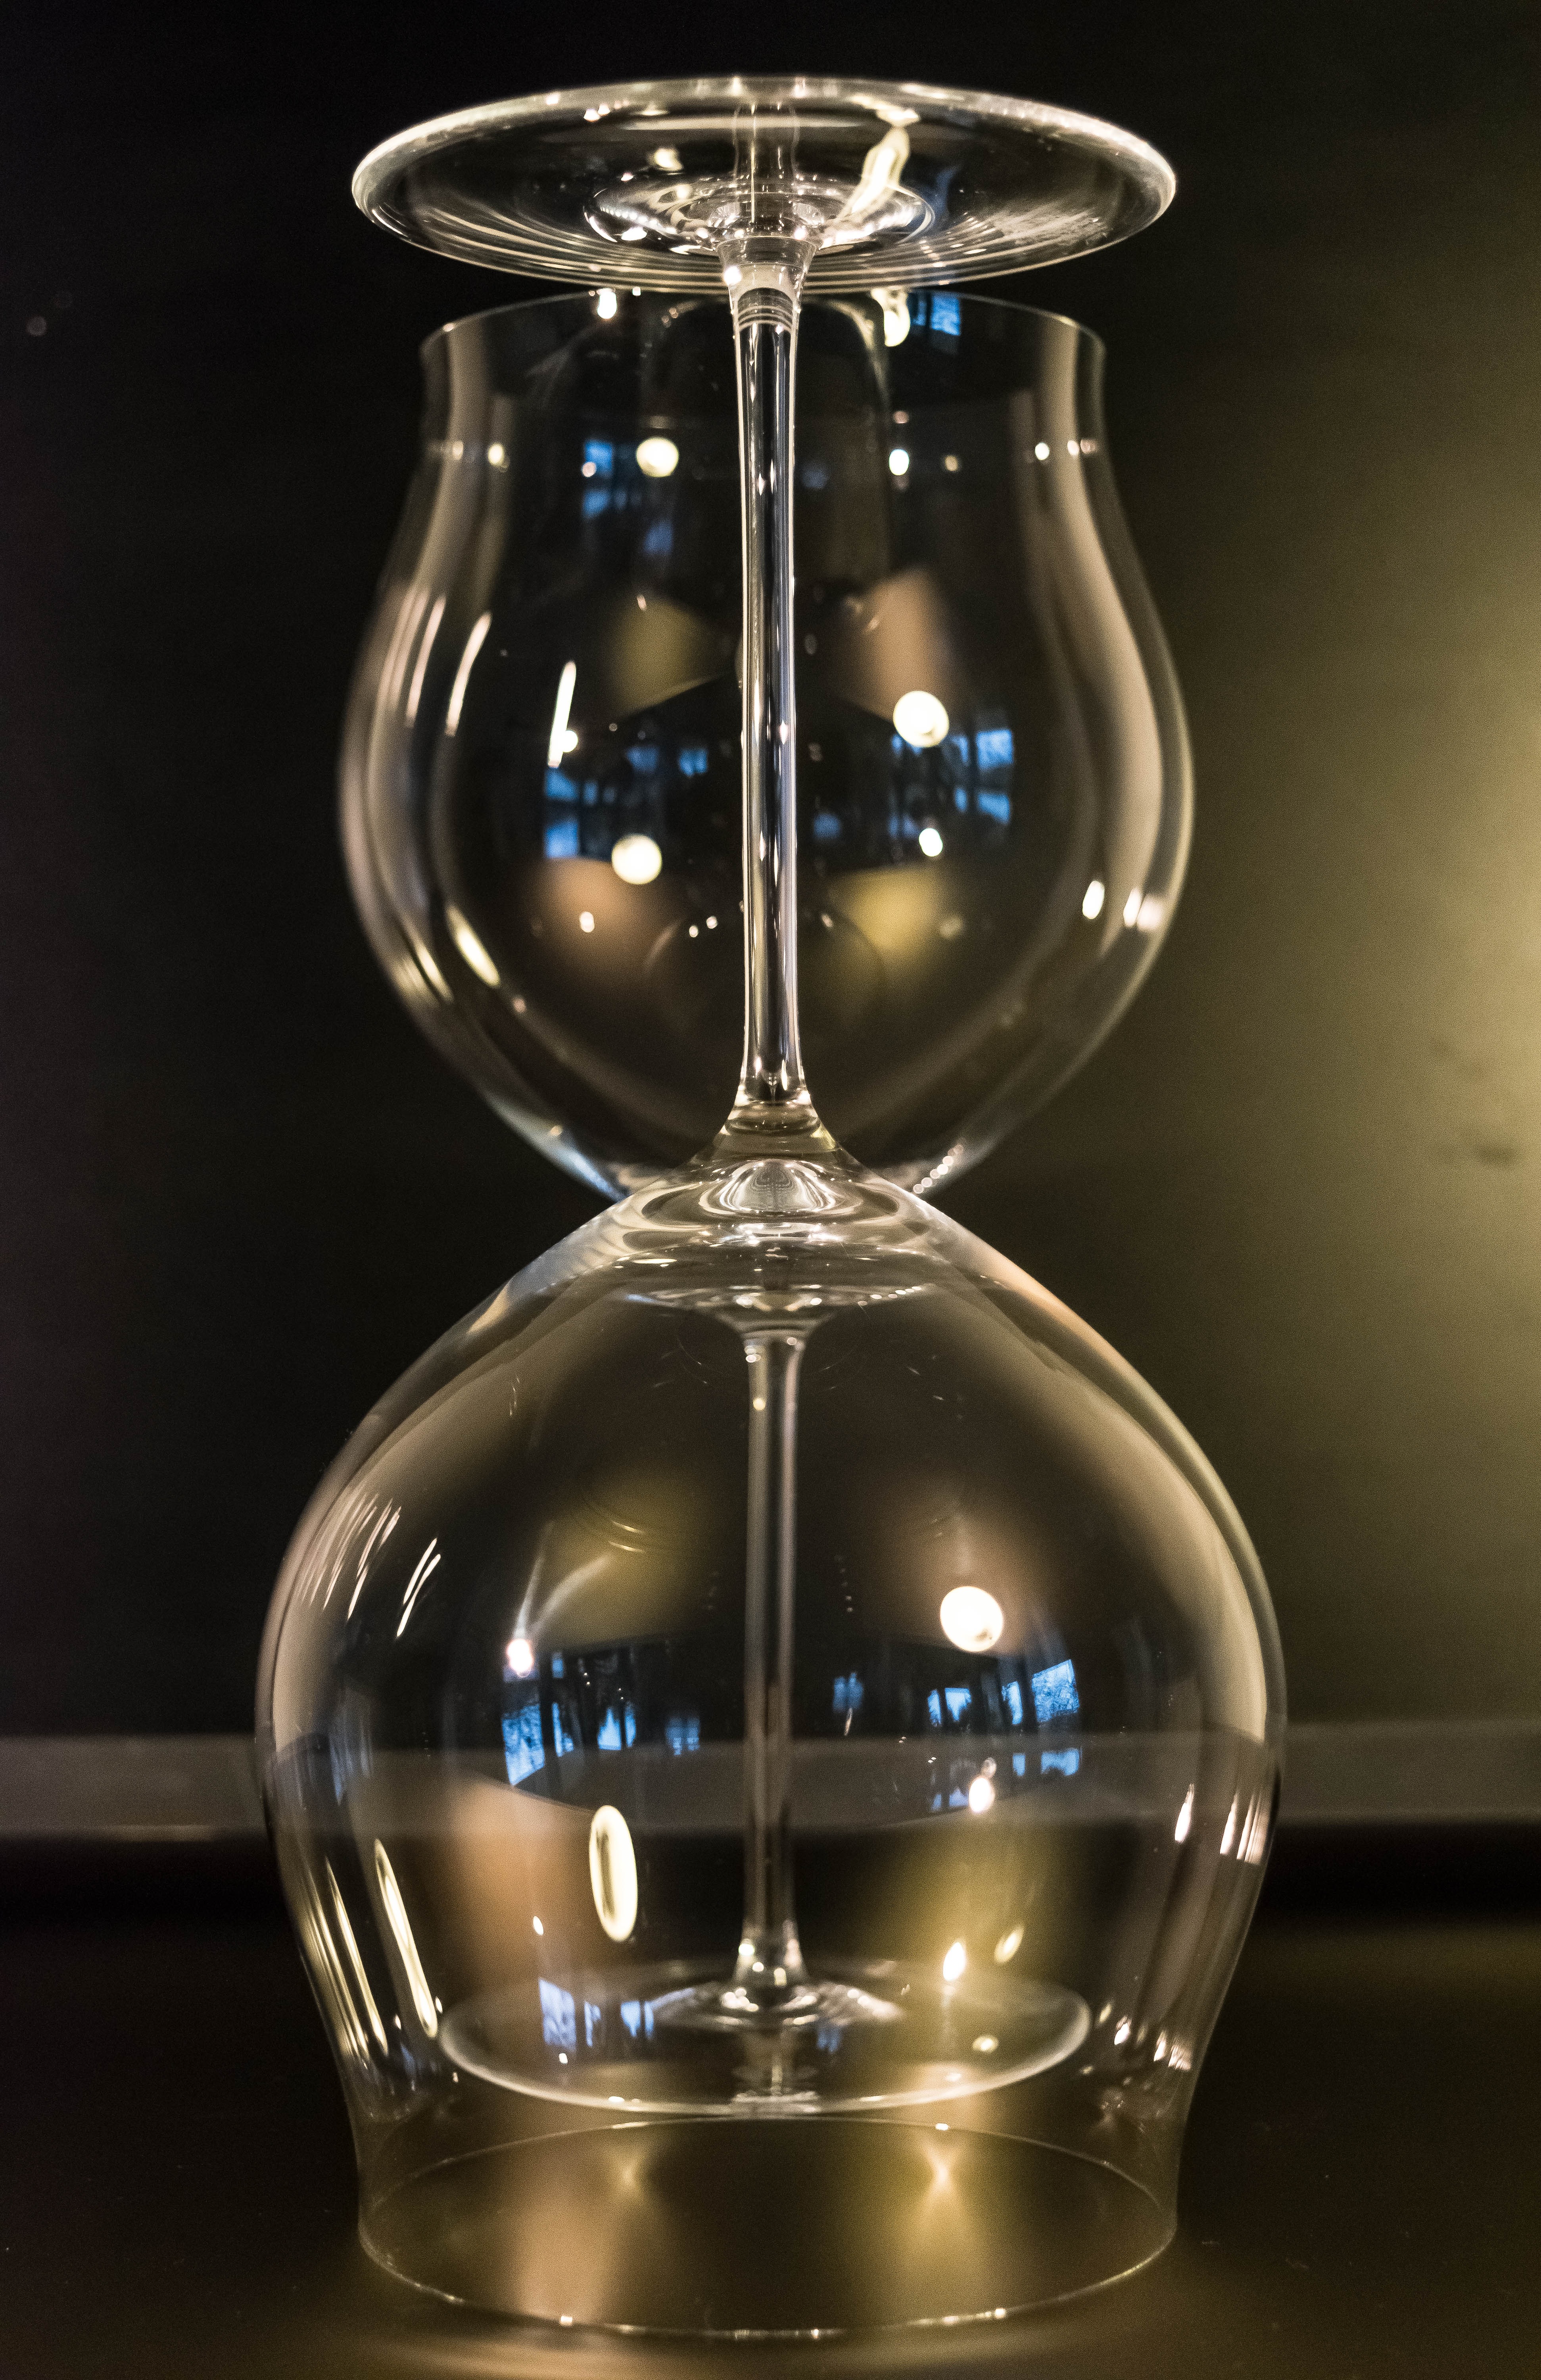
glass, clear, bottle, lighting, red wine, material, arrangement, glass bottle, wine glass, transparent, bordeaux, shiny, benefit from, drinkware